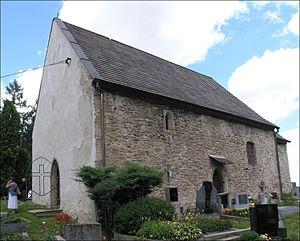
Les trois églises médiévales de Vysočina représentent le groupe éponyme des trois églises médiévales dominées par le site du château de Lipnice nad Sázavou, commune tchèque située à 15 km à l'est de Havlíčkův Brod et à 13 km au nord de Humpolec, en région Vysočina.